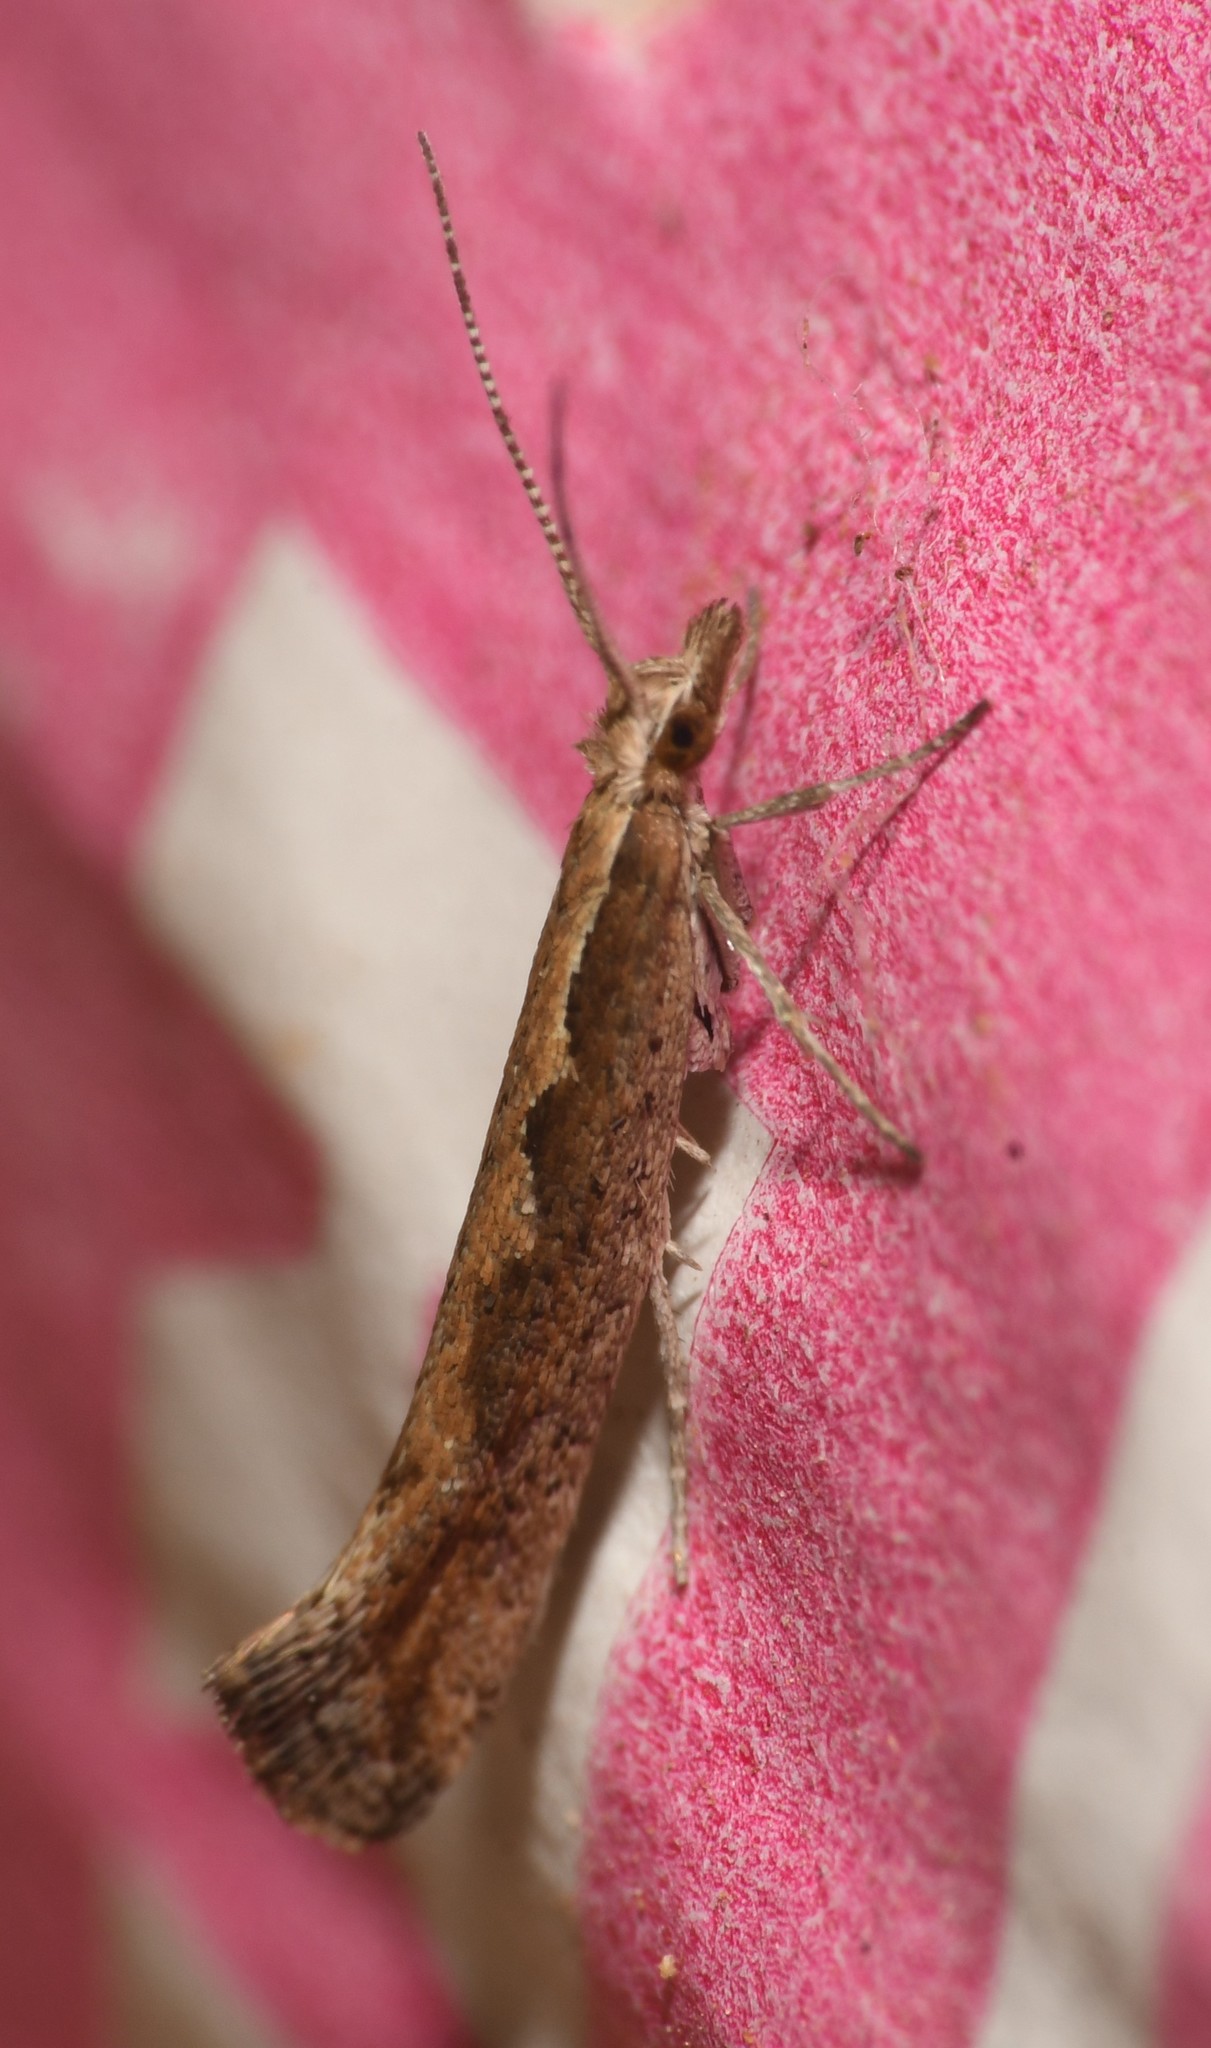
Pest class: diamondback_moth